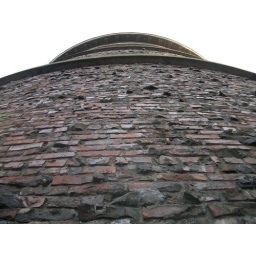
The water tower in Volunteer Park, as seen from the bottom.